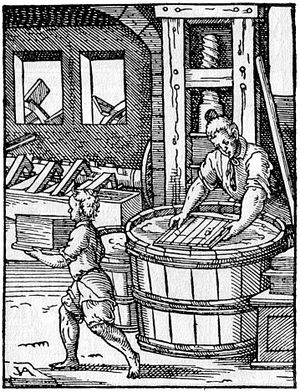
Amalfi / Befolkningsudvikling
Byens økonomi var i en lang periode præget af produktionen af papir
Amalfi er en by og en kommune i provinsen Salerno i regionen Campania i Italien. Byen ligger ved Salerno-bugten cirka 35 km sydøst for Napoli. Den er placeret ved udmundingen af en dyb kløft, ved foden af Monte Cerreto, omgivet af dramatiske klippepartier og med udsigt over kysten og bugten. Byen Amalfi var fra år 839 hovedstad i et selvstændigt område, den var først en maritim republik og derpå et hertugdømme, og dens betydning for handelen på Middelhavet fortsatte frem til omkring år 1200. Indbyggertallet er 5.345.